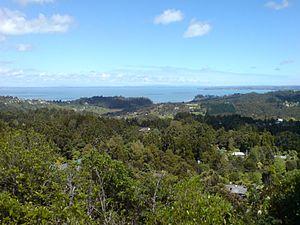
Titirangi est un faubourg d'Auckland, en Nouvelle-Zélande. C'est un quartier résidentiel relativement riche, situé à 13 km au sud-ouest, du centre-ville, à l'extrémité sud des chaînes Waitakere. En maori, « Titirangi » signifie « longues traînées de nuages dans le ciel », mais il est souvent interprété comme « lisière des cieux ».